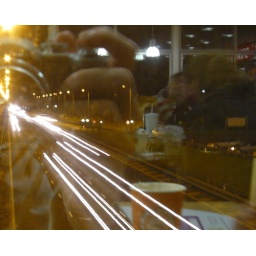
Not &lt;i&gt;quite&lt;/i&gt; the outcome I had in mind; I momentarily forgot about the glass window and its reflective properties.